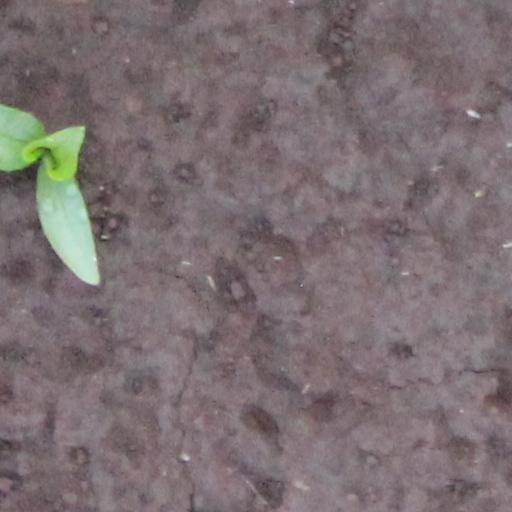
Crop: wheat